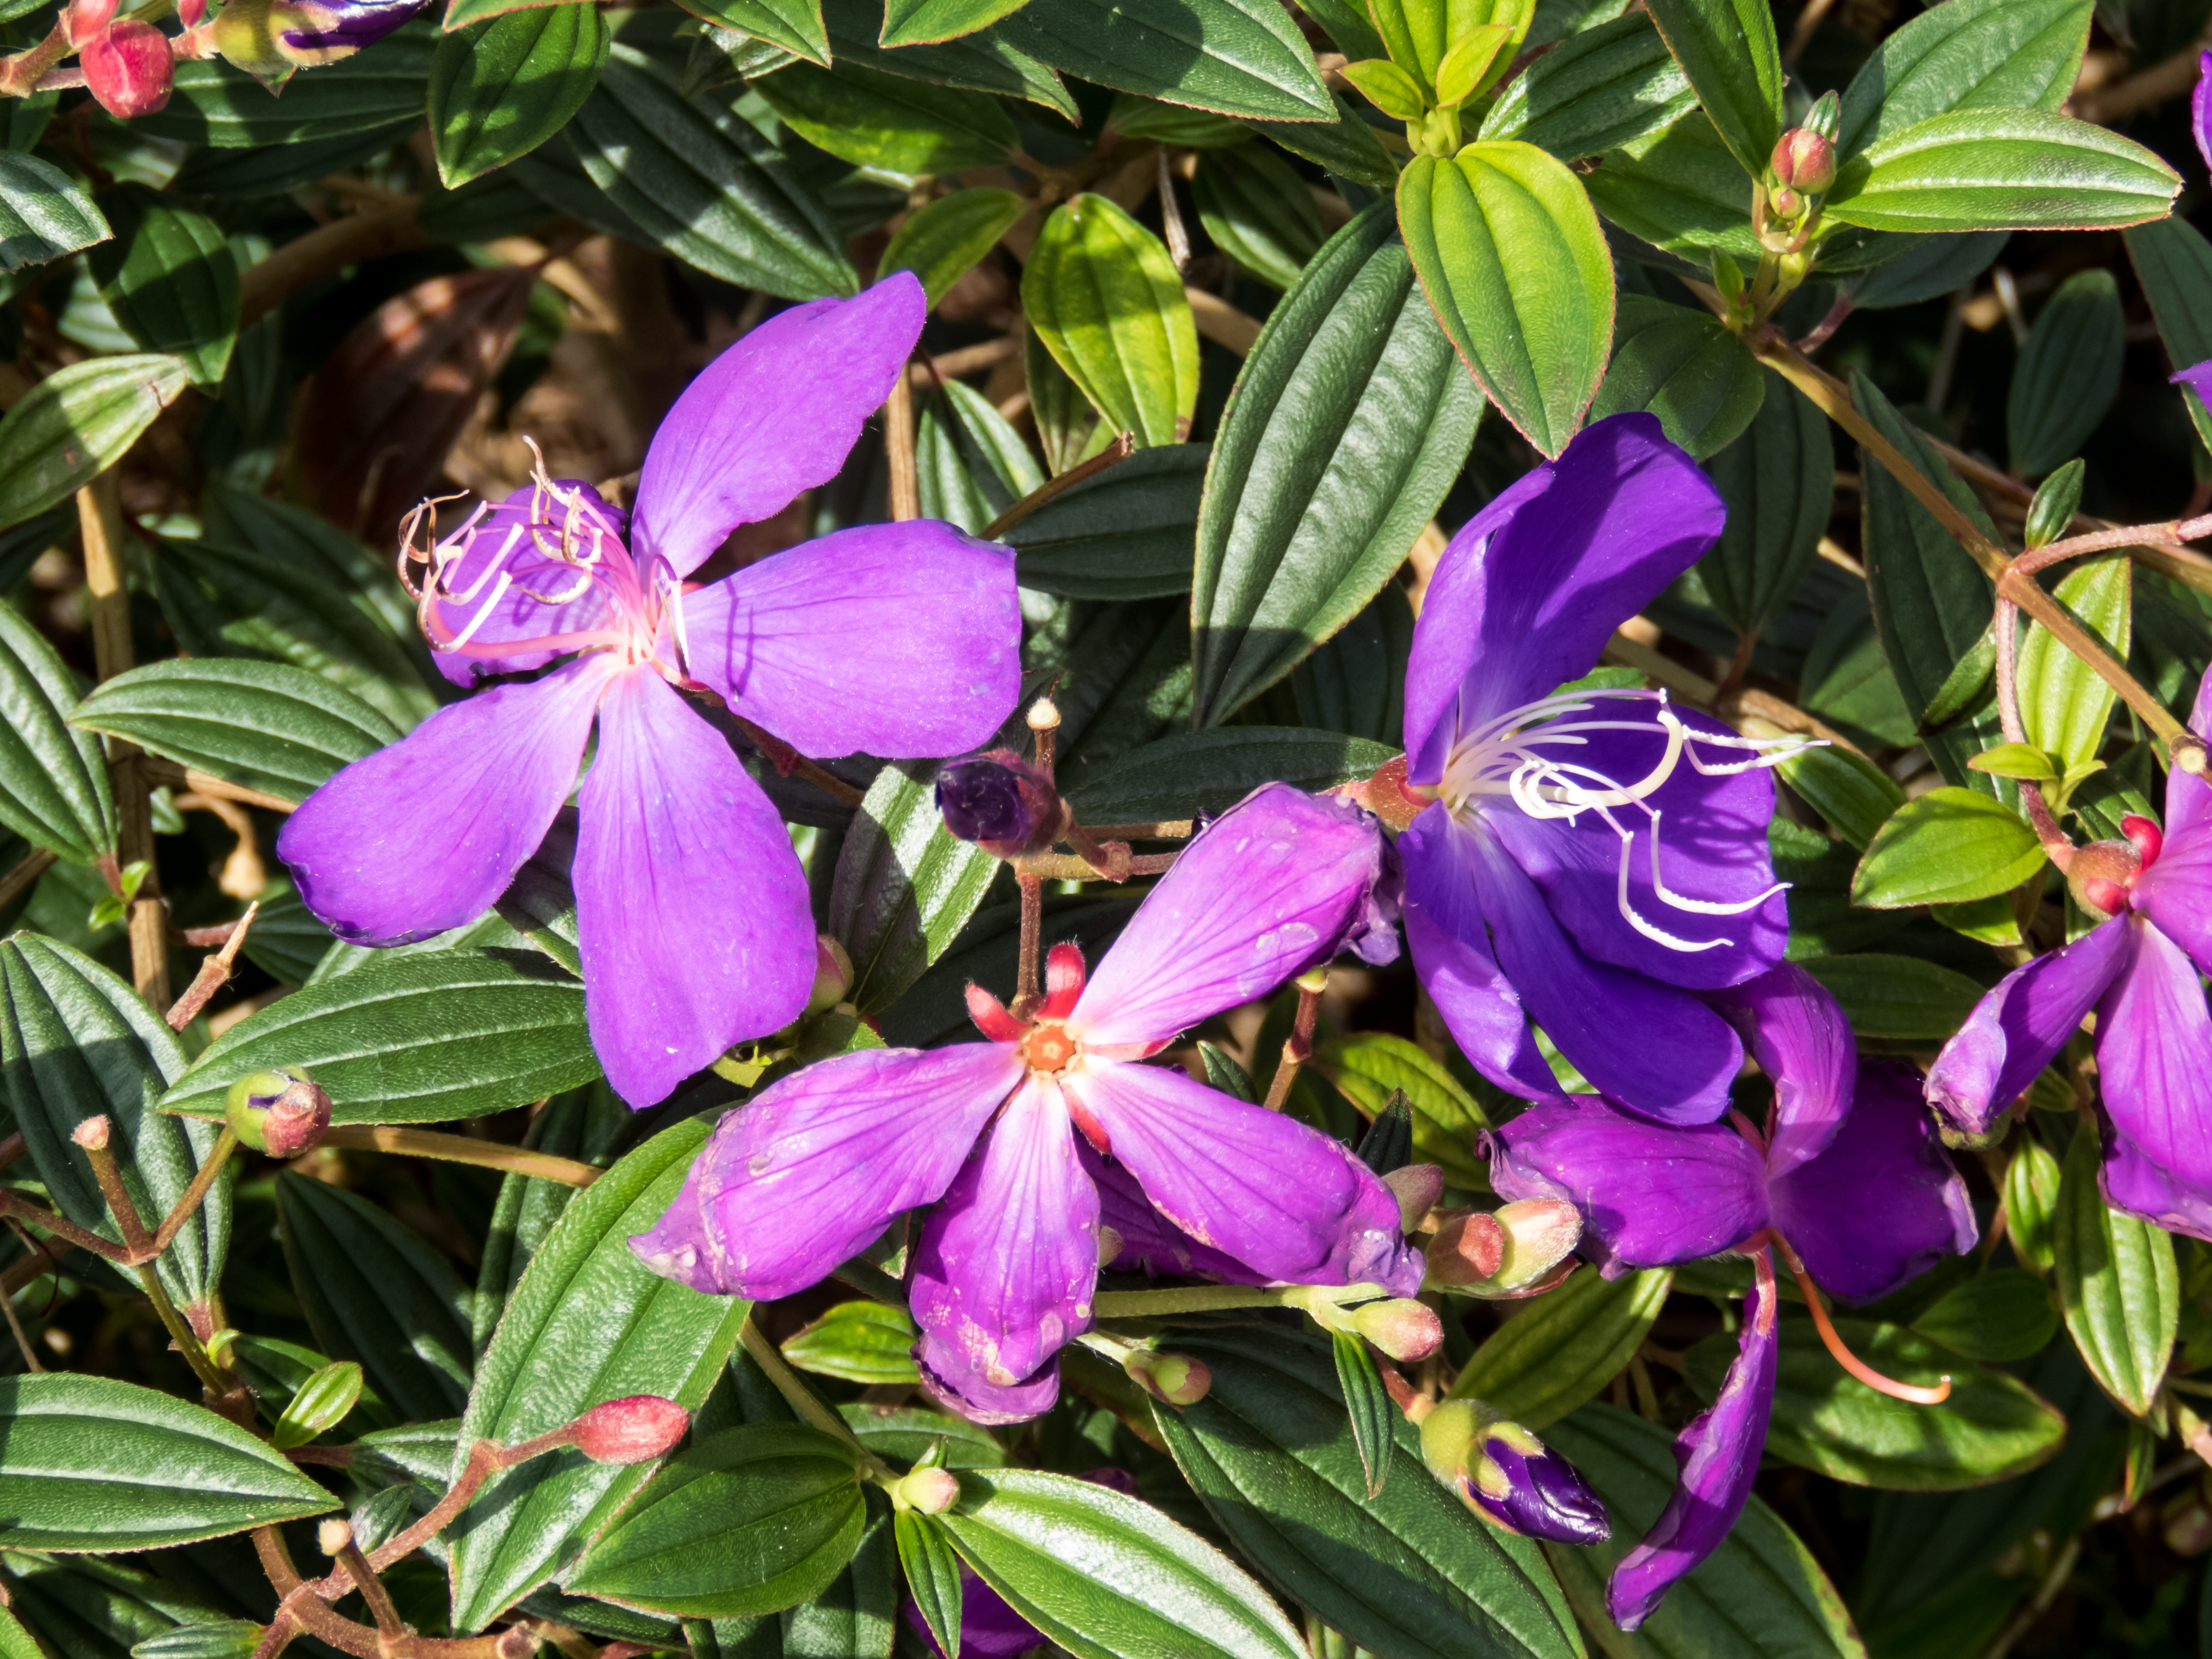
nature, outdoor, plant, stem, flower, purple, botany, flora, wildflower, flowers, stalk, leaves, publicdomain, petals, shrub, violet, clematis, flowering plant, land plant, melastome family